Megan and Liz

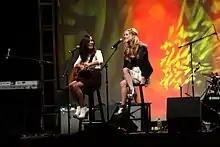
Megan and Liz performing at VidCon 2012 at the Anaheim Convention Center in Anaheim, California

Megan and Liz (commonly stylized as Megan & Liz) are an American pop duo composed of fraternal twin sisters Megan and Liz Mace from Edwardsburg, Michigan. They are both songwriters, and Megan is their guitarist. As of November 2020, they have 990K subscribers and over 249 million video views on their YouTube channel.